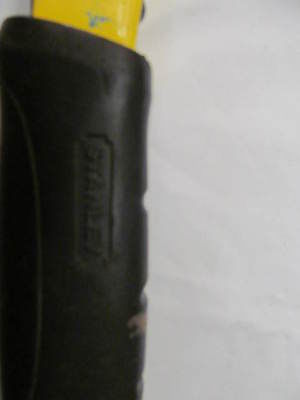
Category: stapler